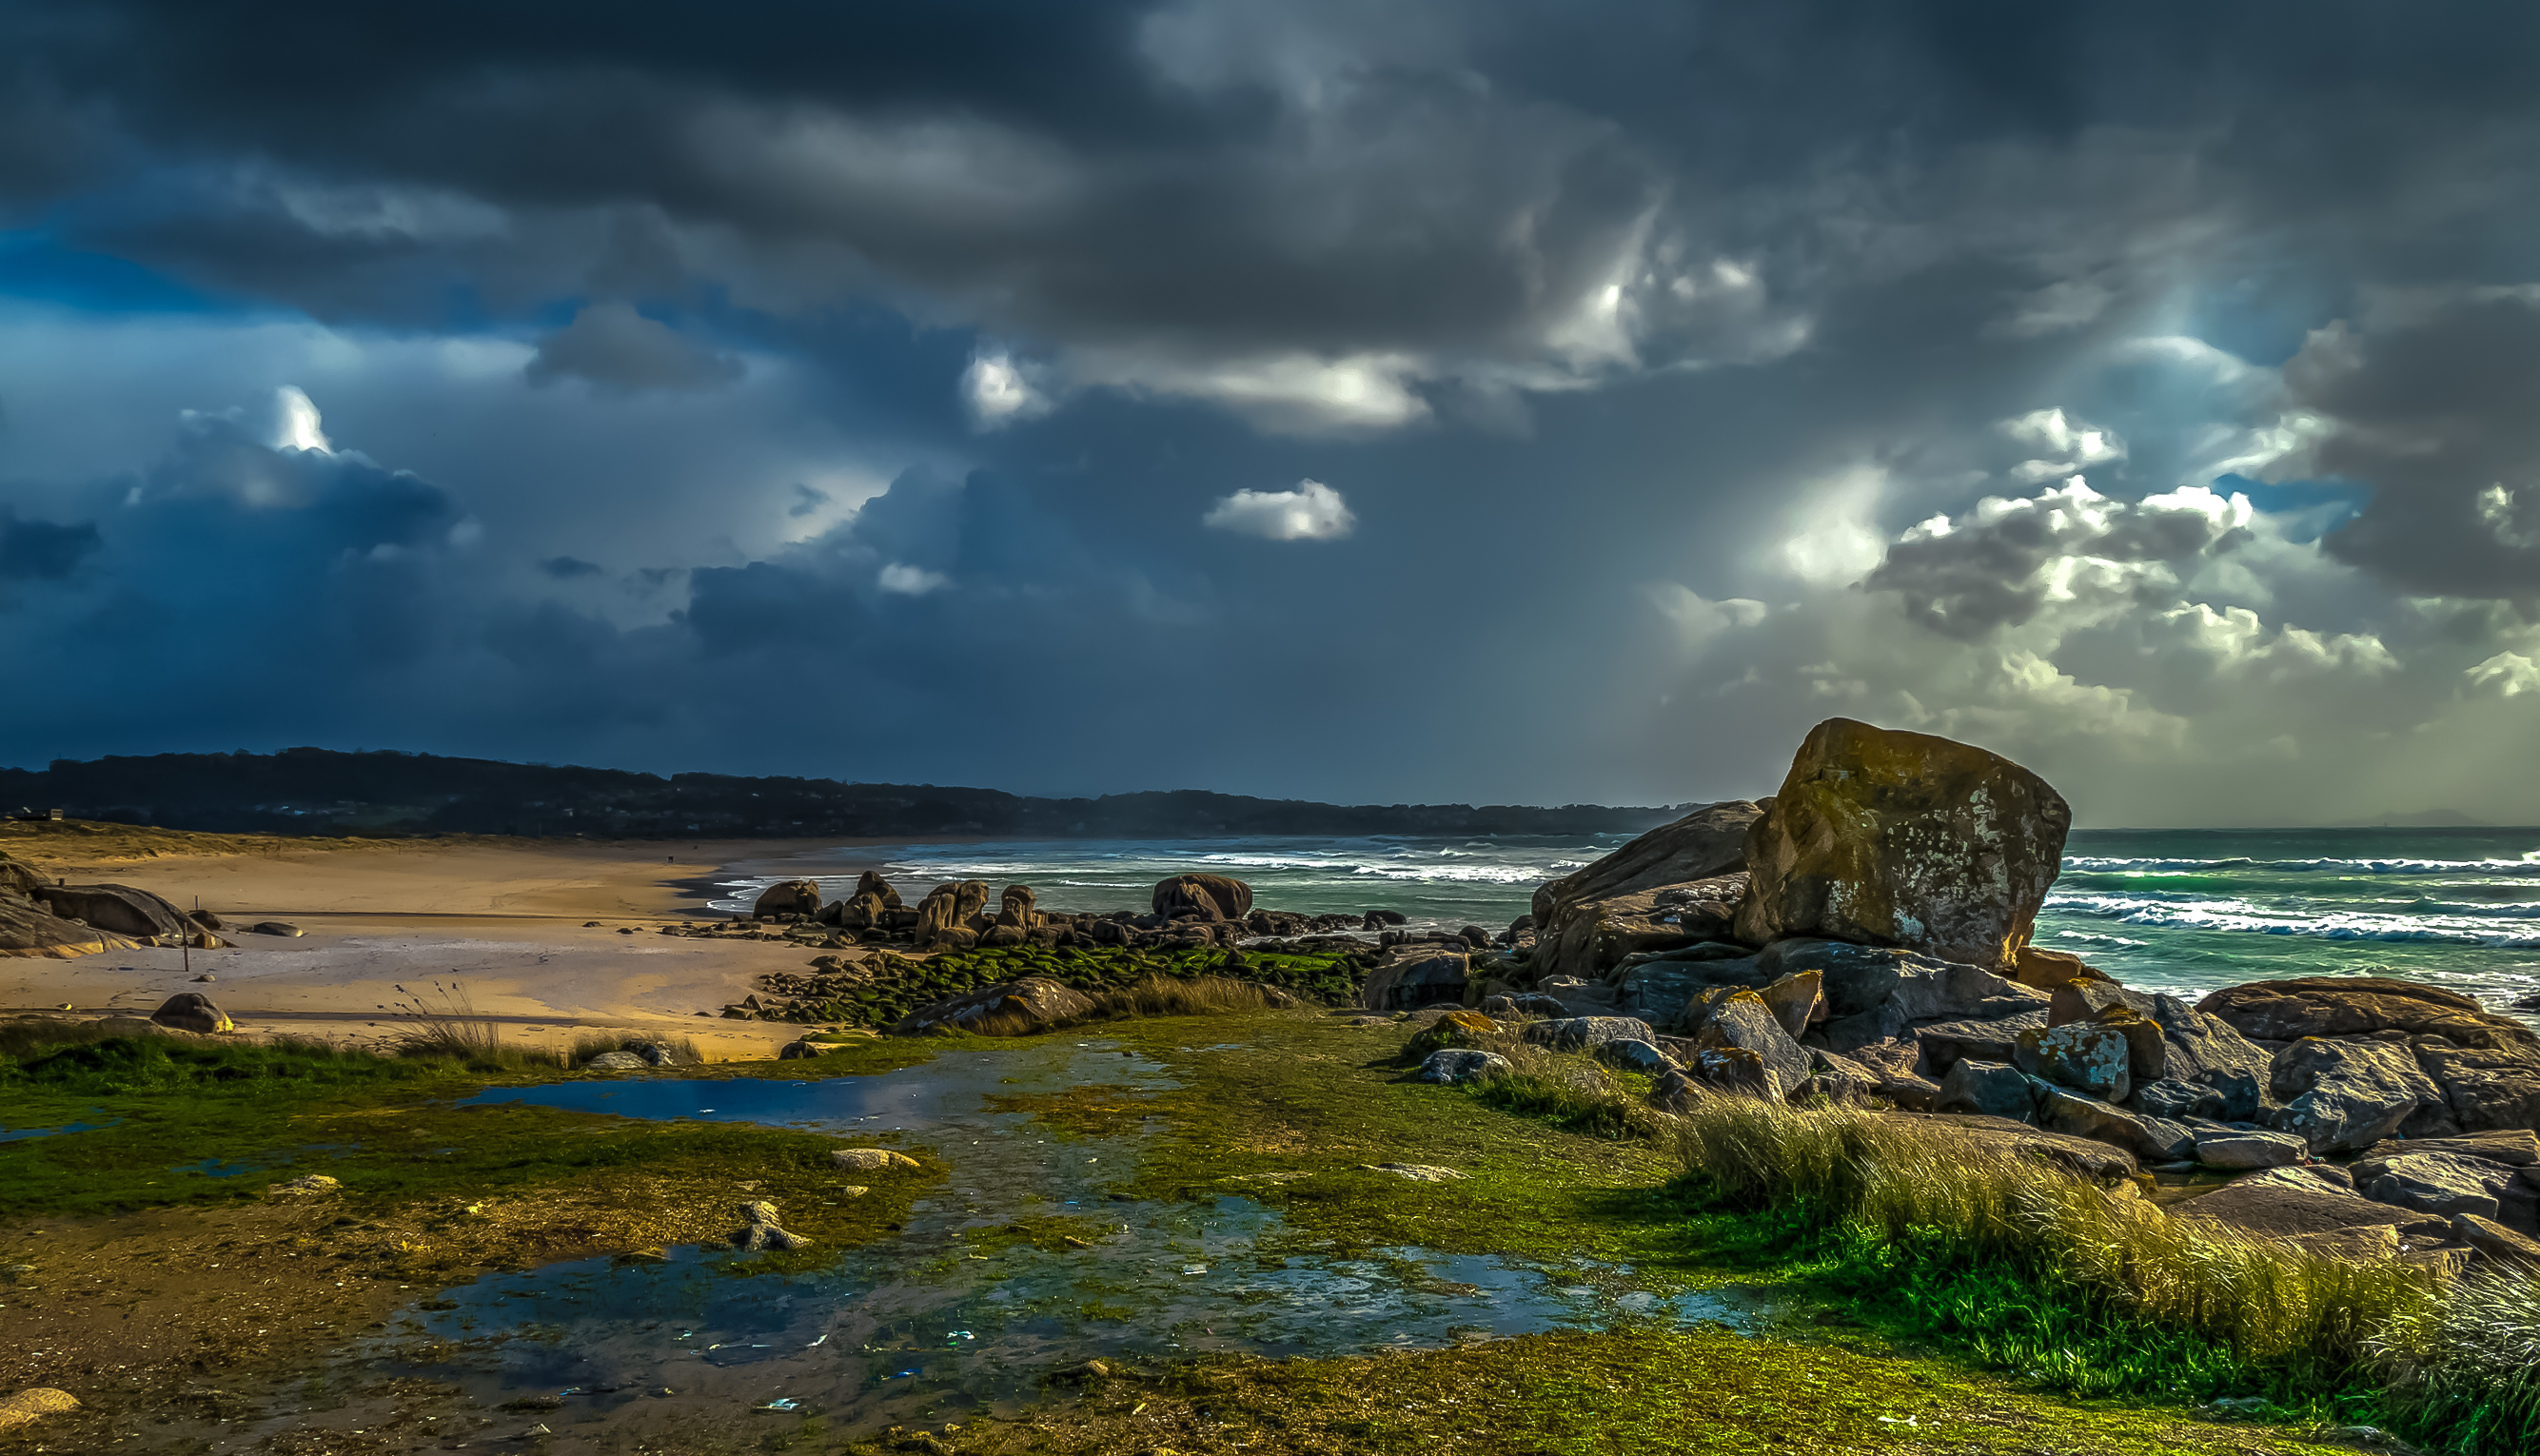
beach, landscape, sea, coast, nature, rock, ocean, horizon, mountain, cloud, sky, sunset, morning, shore, wave, cliff, dusk, evening, cove, reflection, tower, weather, bay, island, terrain, body of water, spain, espaa, galicia, pontevedra, paisajes, alanzada, ogrove, lumixfz1000, fz1000, loch, cape, islet, ggl1, xovesphoto, panasoniclumixfz1000, meteorological phenomenon